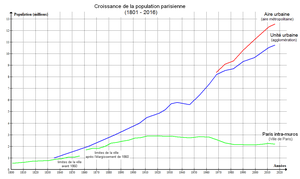
Graphique créé par moi-même avec Graph 4.1. Sources: fr:INSEE et divers travaux d'historiens.
Paris [pa.ʁi] est la ville la plus peuplée et la capitale de la France.
L’unité urbaine de Paris est une unité urbaine française centrée sur la ville de Paris. C'est la définition la plus courante de l'agglomération parisienne.
La population de Paris est de 2 220 445 habitants au 1ᵉʳ janvier 2014, pour une superficie de 10 540 hectares. Sa densité est donc de 21 067 habitants par km², ce qui en fait la 7ᵉ ville la plus densément peuplée au monde devant Séoul. En tant que département, Paris est aussi, et de loin, le plus densément peuplé du pays mais seulement le deuxième plus peuplé derrière le Nord. En 2013, l'agglomération définie par l'Insee comprend 412 communes, dans la nouvelle délimitation de 2010, et totalise près de 10 600 000 habitants. En 2014, son aire urbaine, incluant des communes situées dans une zone d'influence forte de la capitale, atteint 12 475 808 habitants, ce qui en fait la 34ᵉ aire urbaine du monde.